Florida Airlines

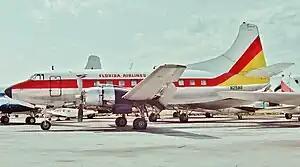
A Martin 404

Florida Airlines also operated Martin 4-0-4 propliner aircraft during its existence.